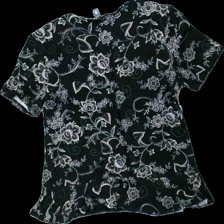
View: back
Type: T-shirt
Category: Ladies
Brand: Isolde
Colors: Black, White, Brown
Material: 100% viscose
Pattern: Floral print
Cut: Regular
Size: L
Season: All
Damage location: bottom center
Damage 2 location: middle right
Damage 3 location: middle right
Price range: <50
Recommended usage: Export
Description: blommig t-shirt, urtvättad
Comment: urtvättad